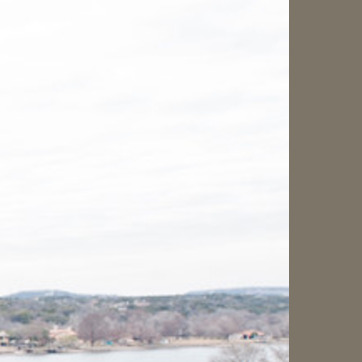
Material: sky